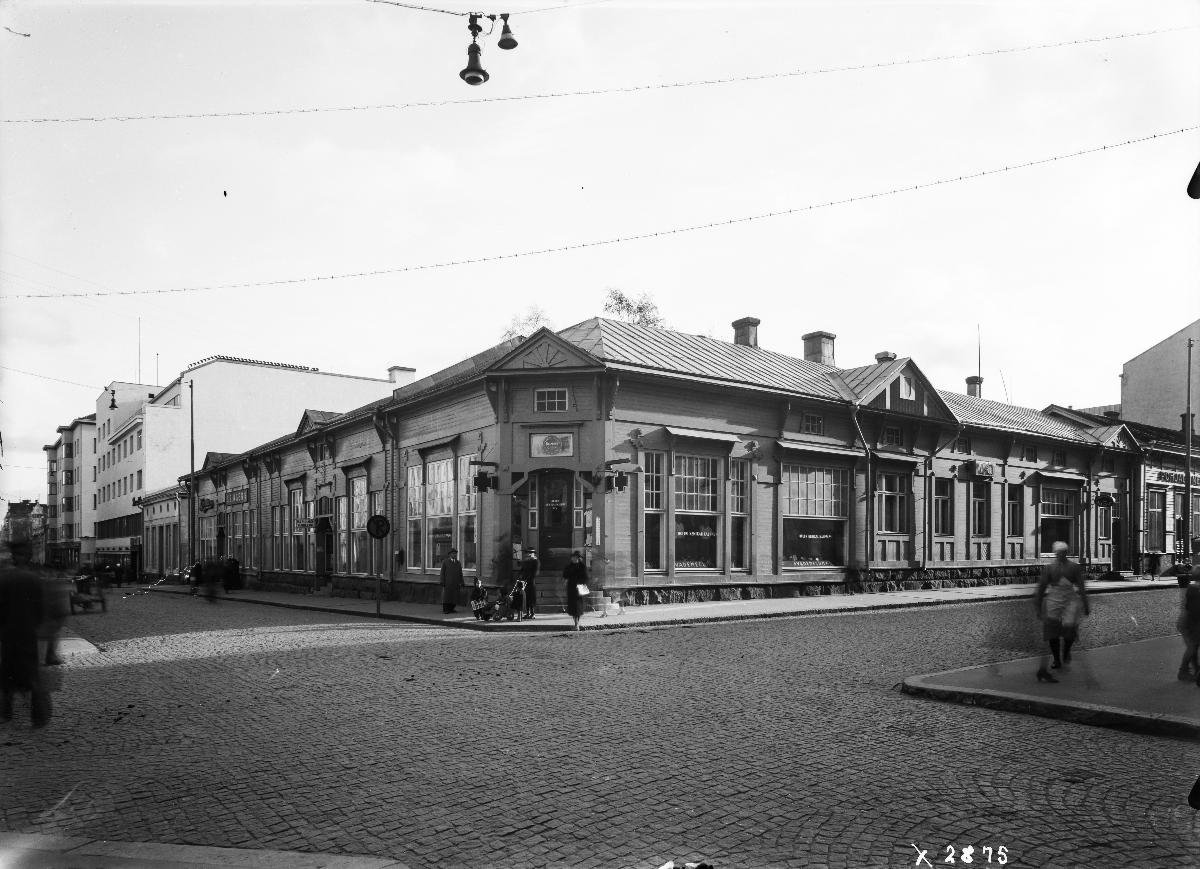
Högstenin talo
Högsten's house
sisällön kuvaus: Kauppias Axel Adolf Högstenin pojan Aarne Högstenin perikunnan talo Oulussa, osoitteessa Kirkkokatu 15. Talossa toimi vuonna 1940 Oulun Kemikalikauppa Oy:n myymälä. content description: A corner house that belongs to the heirs of Aarne Högsten in 1940 in Oulu, Finland.
Vuosi: 1940
Paikka: Suomi, Pohjois-Pohjanmaa, Oulu
Aiheet: ulkokuva; kadut; risteykset; myymälärakennukset; asuinrakennukset; puurakennukset; myymälät; Oulun Kemikalikauppa Oy; streets; crossings; residential buildings; wooden buildings; shops; gator; korsningar (trafik); bostadshus; träbyggnader; affärer